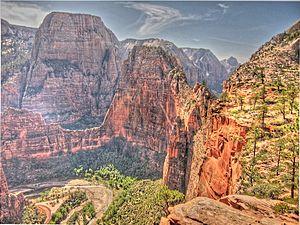
Angels Landing, situé au sud-ouest de l'État américain de l'Utah, est un des sommets les plus connus du parc national de Zion.